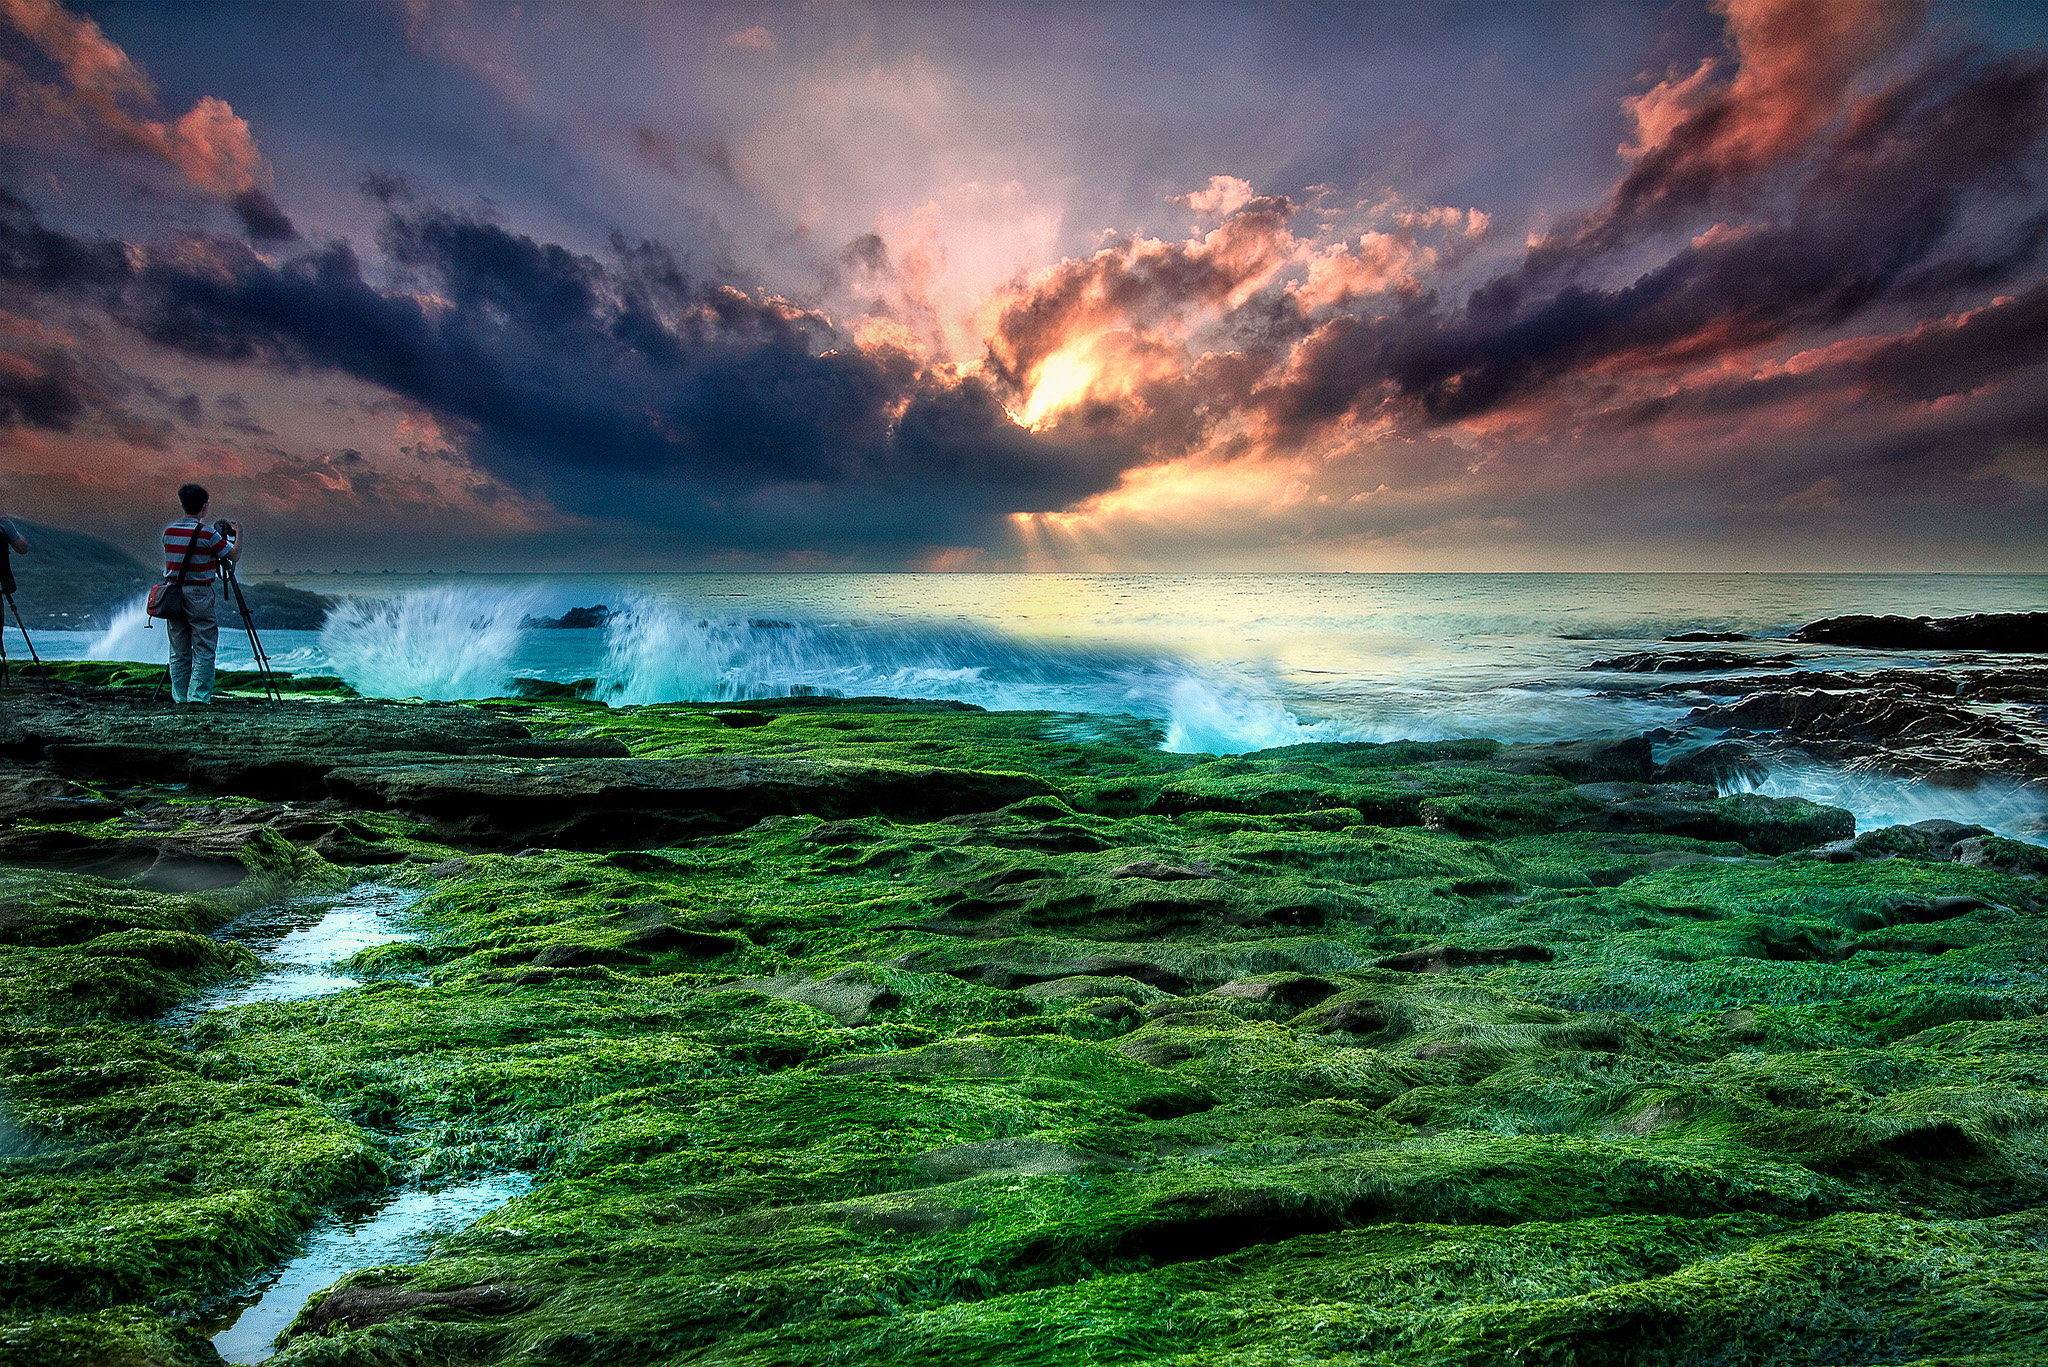
nature, sky, natural landscape, sea, ocean, sunset, cloud, water, landscape, shore, horizon, coast, sunrise, wave, grass, calm, sunlight, watercourse, wind wave, dawn, tropics, reflection, world